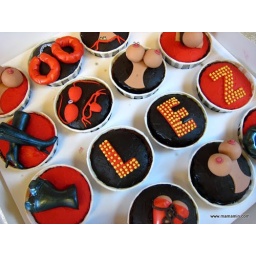
Cupcakes: Naughty in black & red